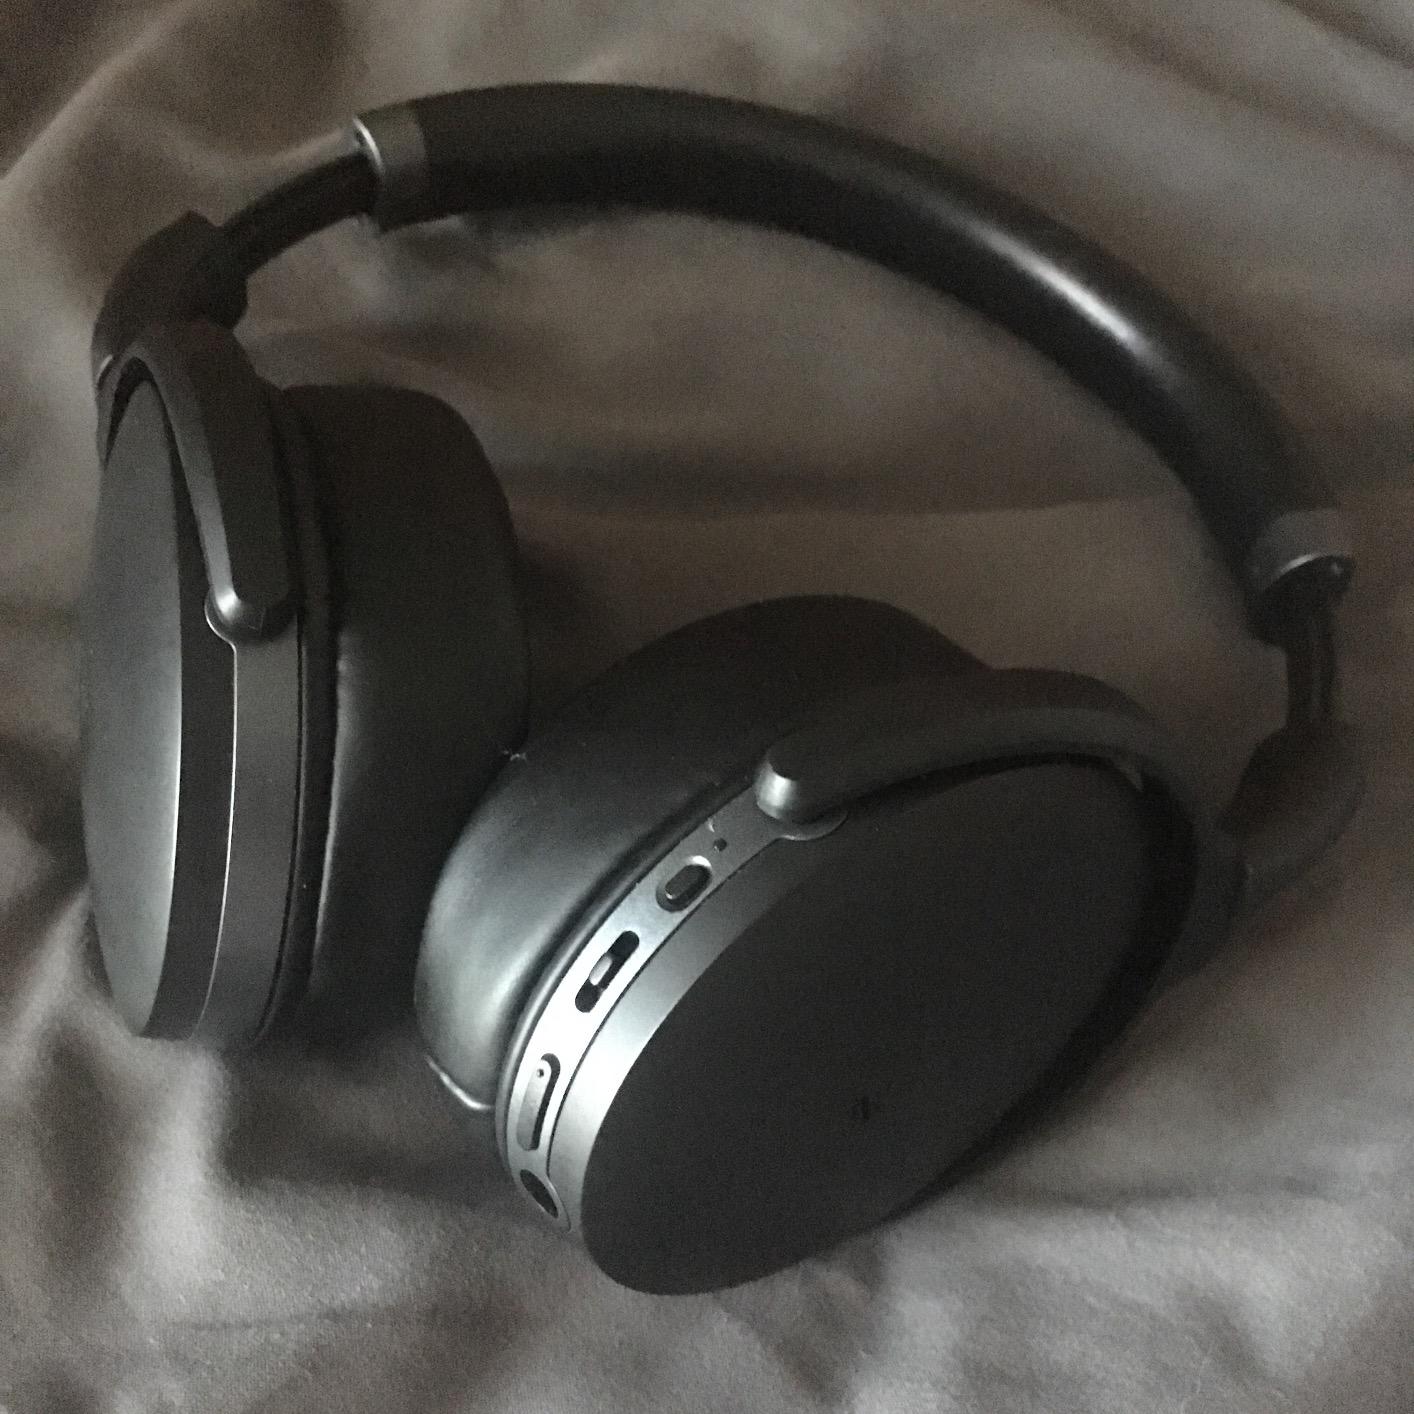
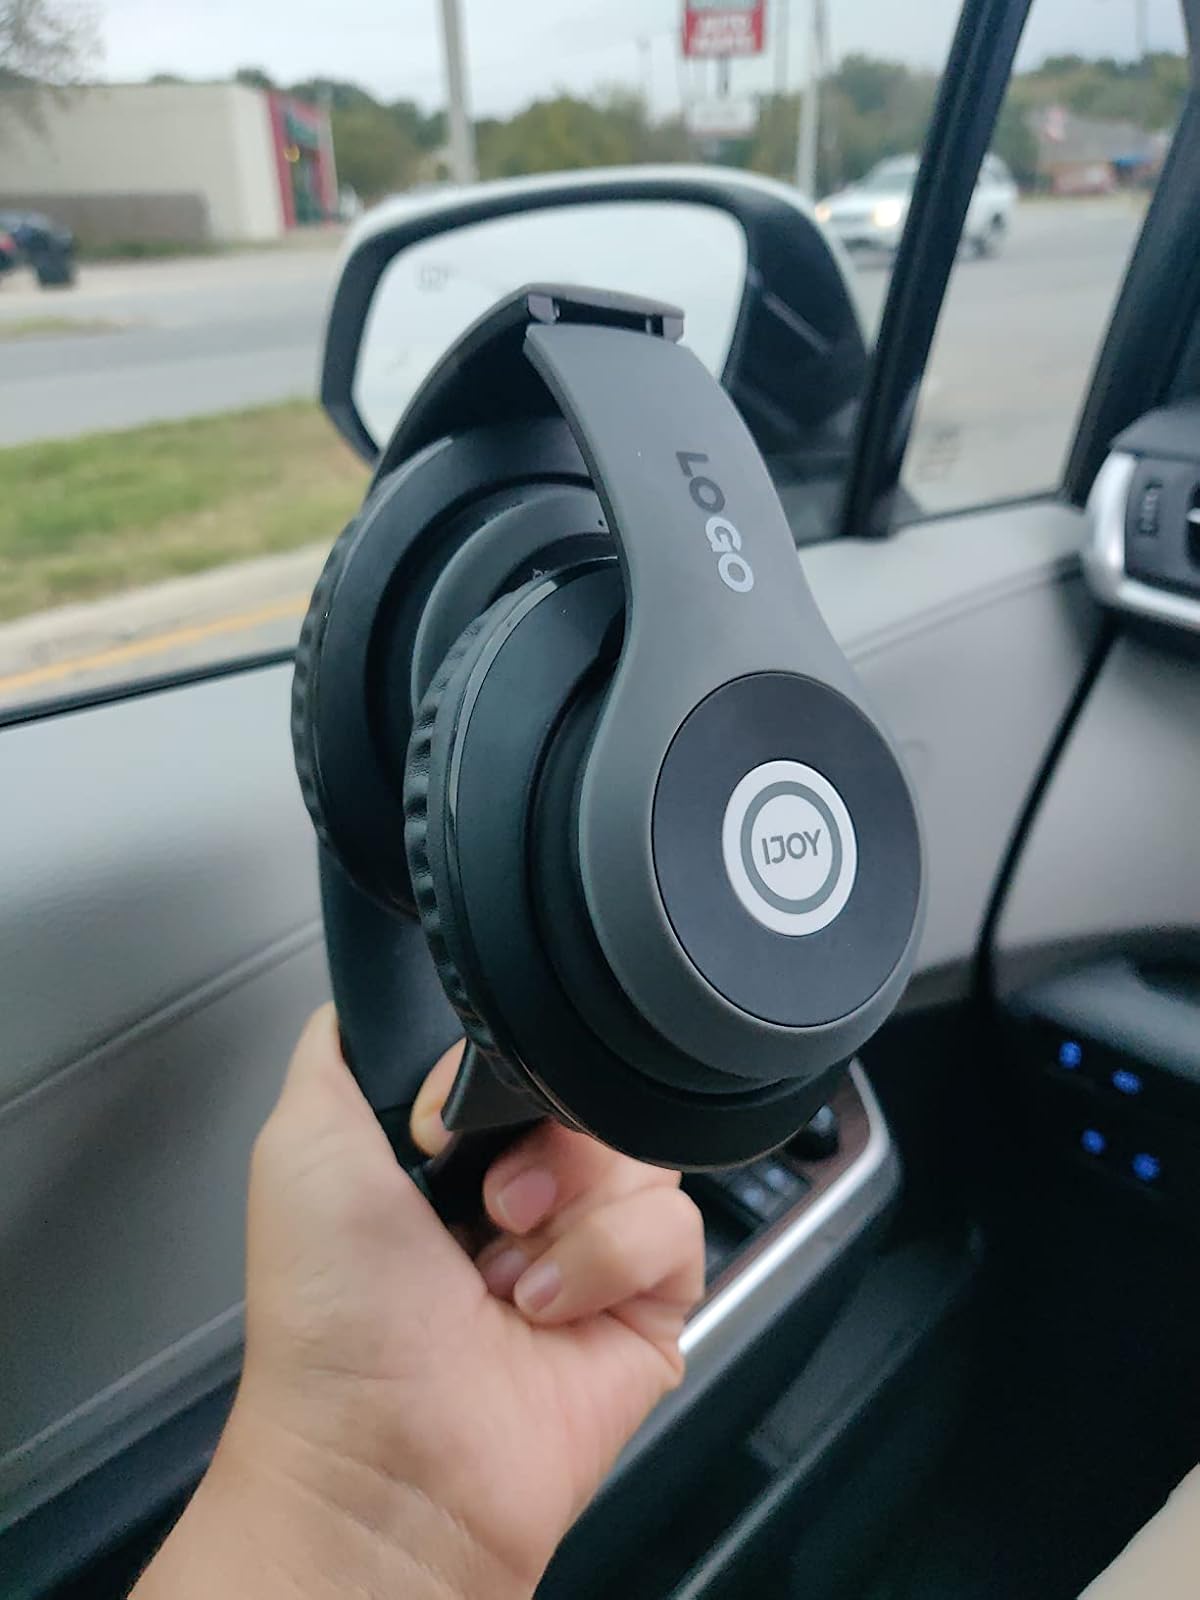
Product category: headphones
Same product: no